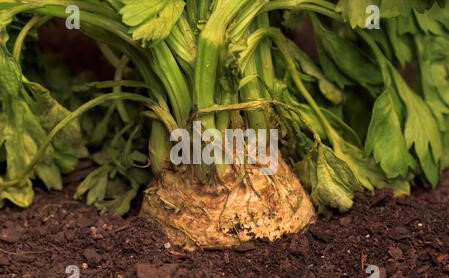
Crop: unknown
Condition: celery_anthracnose